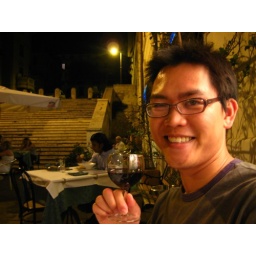
Enjoying a glass of house red on a balmy August evening in Rome.